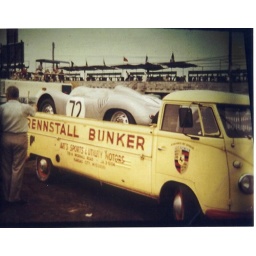
vintage VW Bus Truck with Race car in bed